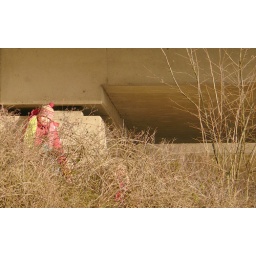
Colorful girl under concrete bridge